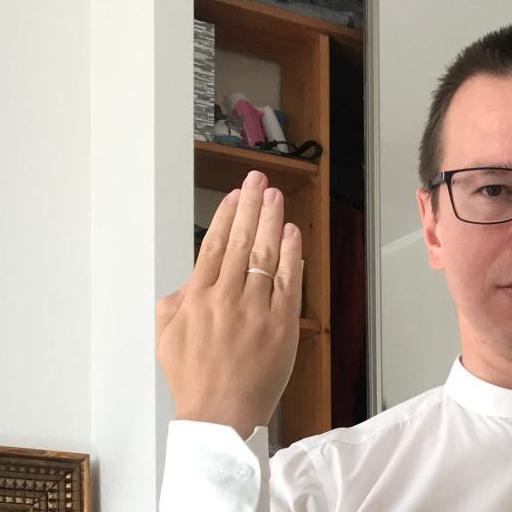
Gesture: stop_inverted